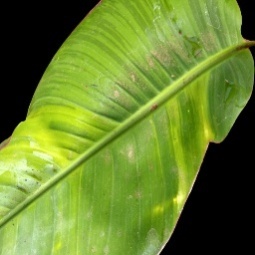
Label: Calcium